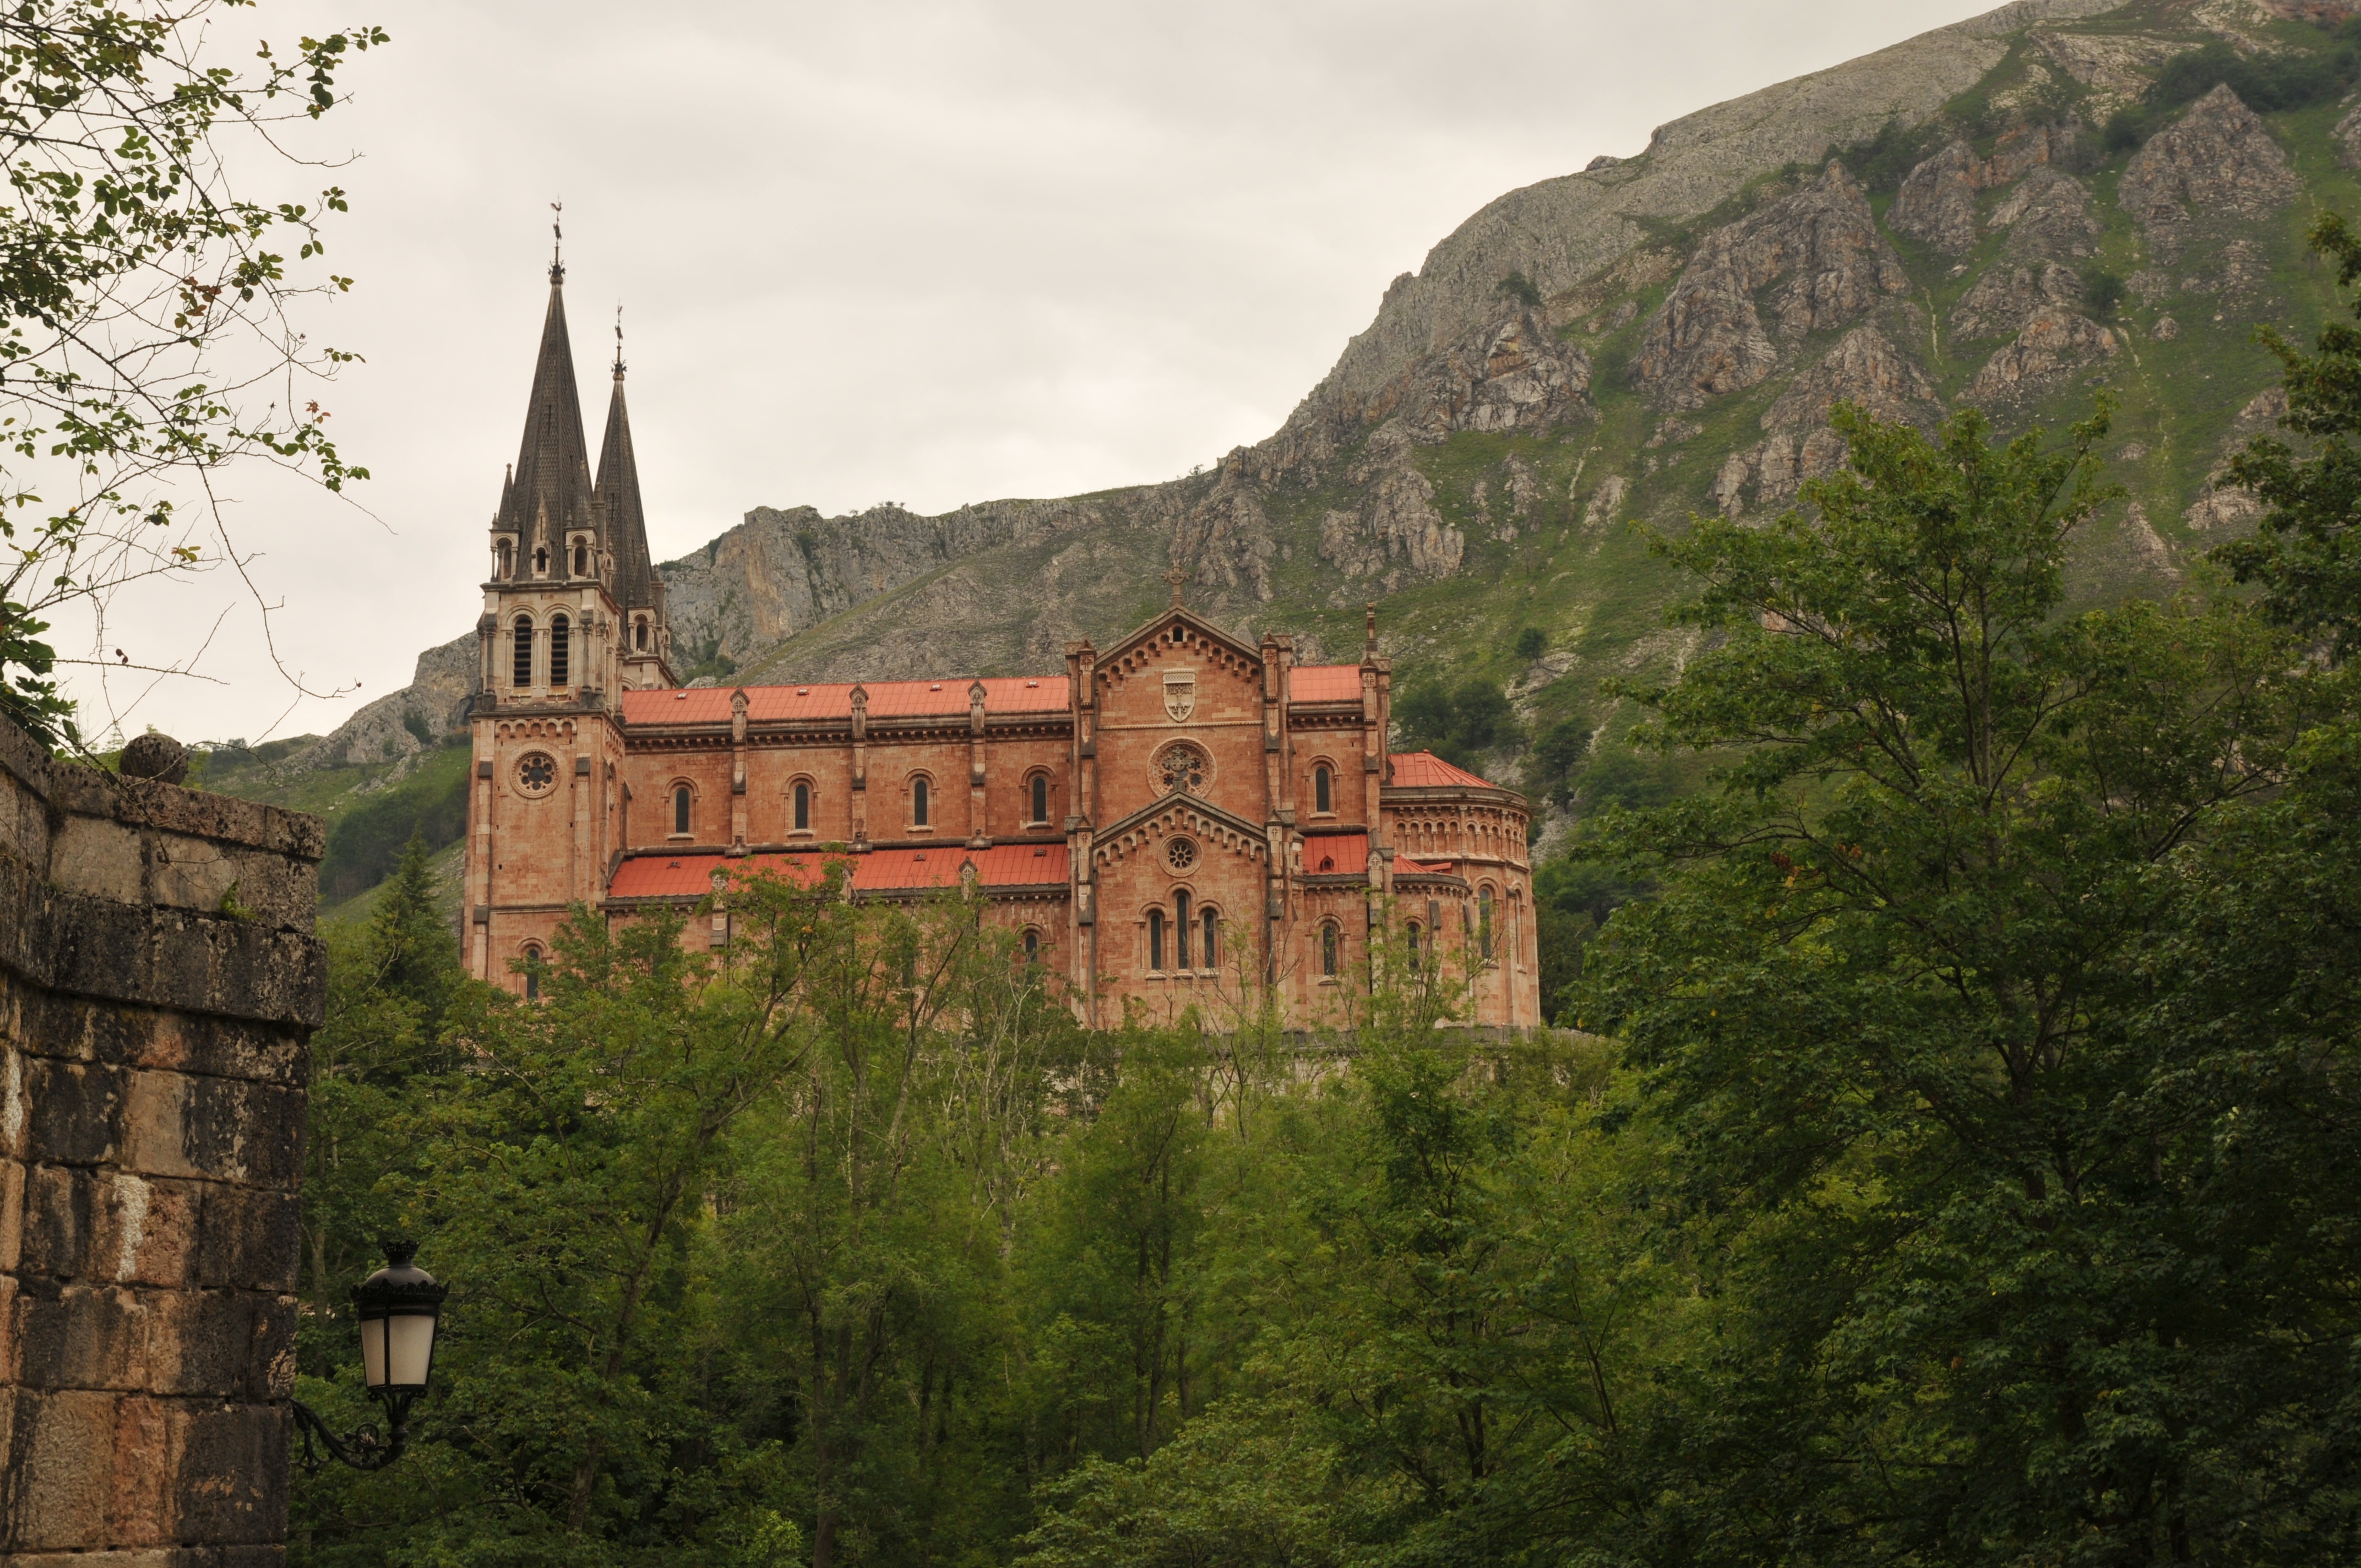
town, building, chateau, mountain range, village, sleeping, castle, monastery, estate, the sanctuary, kavadonga